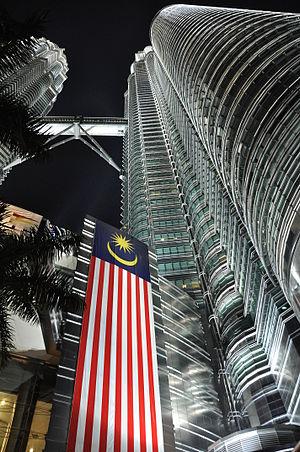
Les tours Petronas, à Kuala Lumpur, en Malaisie. Photo prise de nuit depuis la base de l'une des tours en visant l'autre. L'un des drapeaux malaisiens géants qui ornent les tours est visible.